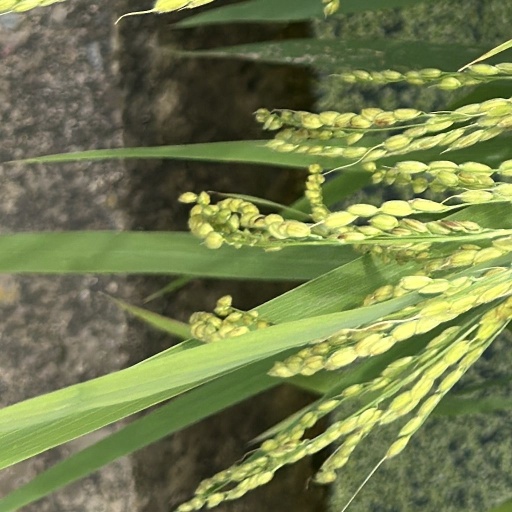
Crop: rice